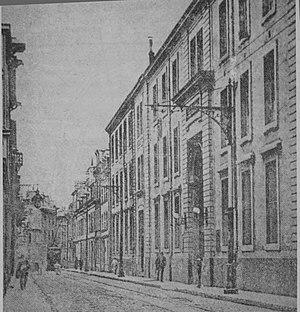
sur une vue ancienne.
Le lycée Jean-Jaurès, situé dans le centre de la ville de Reims, est un lycée public d'enseignement général et technologique. L'établissement porte le nom de l'homme politique Jean Jaurès.
Marie-Clémence Fouriaux est une infirmière, institutrice et directrice d'école française. Héroïne de la Première Guerre mondiale, elle est aussi une militante politique.